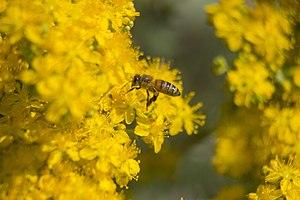
Une plante médicinale est une plante utilisée pour ses propriétés particulières bénéfiques pour la santé humaine, voire animale. తెలుగు: ఔషధ మొక్క అనగా ఔషధాలను తయారు చేయడానికి ఉపకరించే మొక్క అని అర్ధం.